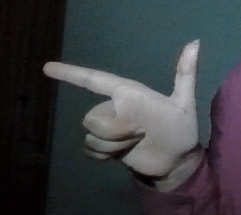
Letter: yaa